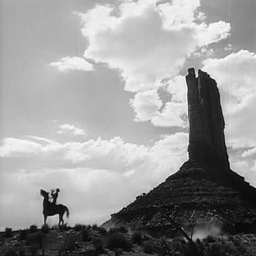
tourist attraction in the movies